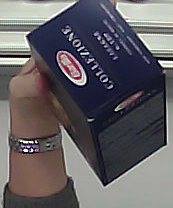
Product: barilla_lasagne